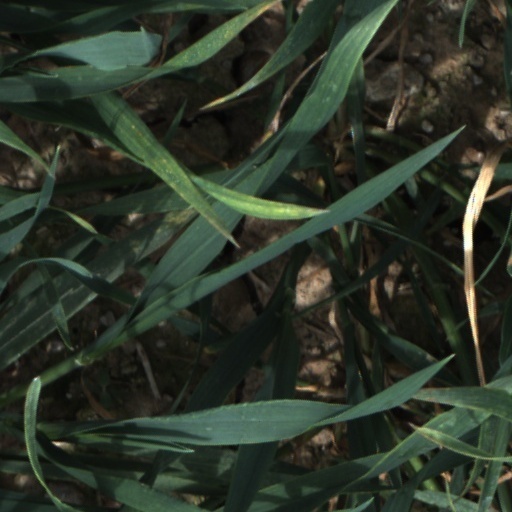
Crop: wheat